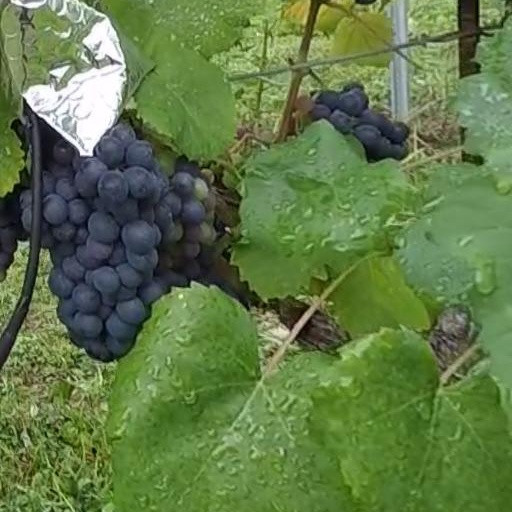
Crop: grape